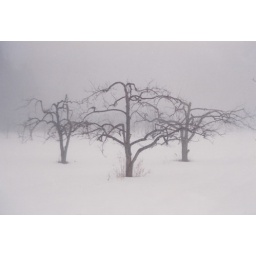
An apple orchard on a back road in Connecticut, early winter with a misty fog.